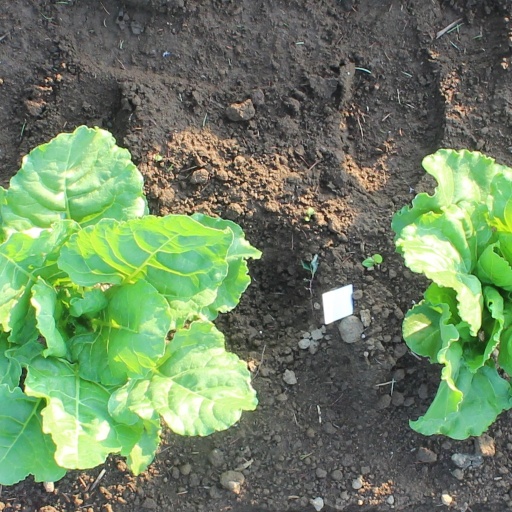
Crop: sugar beet